Orde Wingate

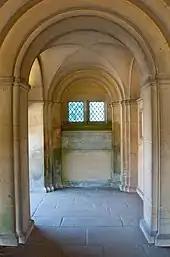
A memorial to Wingate at the New Charterhouse School Chapel

Five of the nine killed in the airplane crash were members of the American flight crew: Lieutenant Brian F. Hodges, Spartanburg, South Carolina; Lieutenant Stephen A. Wanderer, Hamilton, Montana; Technical Sergeant James W. Hickey, Dallas, Texas; Technical Sergeant Frank Sadoski, Freeman Spur, Illinois; and Staff Sergeant Vernon A. McIninch, Purcell, Oklahoma. The British victims were Wingate and his aide, Captain George H. Borrow, and two London war correspondents, Stuart Emeny ("News Chronicle") and Stanley Wills ("Daily Herald").